Makran

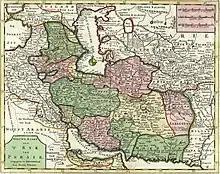
Makran.makoran pars1744 Amesterdam

From the 15th century onward, the area was ruled by the Rind, Buledai, Hammal Jiand, and Gichki tribes.